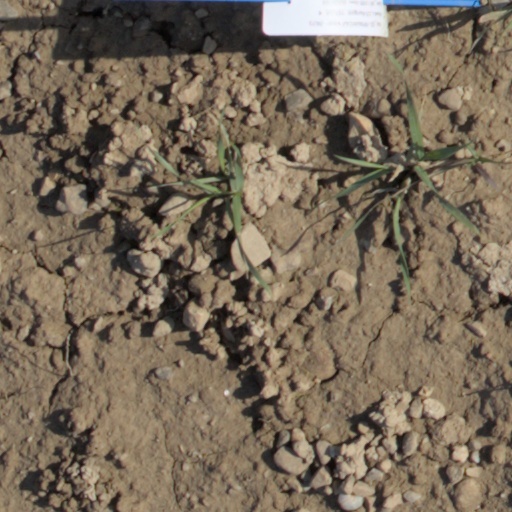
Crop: wheat